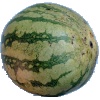
Label: Watermelon 1